Kazuo Fujisawa

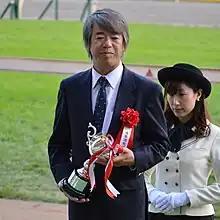
Kazuo Fujisawa at the awards ceremony of the 2017 Keio Hai Nisai Stakes

(born September 22, 1951, in Tomakomai, Hokkaido, Japan) is a retired trainer of Thoroughbred race horses. He had been a licensed trainer in Japan since 1987 and from 1993 until his retirement in 2022 has won the training title eleven times.